Bečej

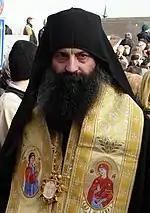
Porfirije, Serbian Patriarch

According to the 2022 census results, the town of Bečej had 19,492 inhabitants while municipality of Bečej had 30,681 inhabitants.